Ralph Cooper Hutchison

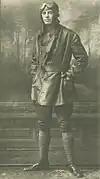
Hutchison was a naval air cadet in WWI.

Hutchison was born in Colorado on February 27, 1898. He attended Lafayette College, graduating in 1918. He served in the United States Naval Aviation Corps from May to November 1918. In 1919, following his service, Hutchison earned a master's degree from Harvard University. He attended Princeton Theological Seminary and was ordained as a preacher in the Presbyterian Church on April 21, 1922. He earned a PhD degree from the University of Pennsylvania in 1925. In 1930, Lafayette College conferred the Doctor of Divinity degree on Dr. Hutchison. He also worked for the Presbyterian Board of Christian Education and was a missionary in Persia. He served as Dean of the American University at Teheran, Iran, which he grew from a small high school to an institution of over 800. He returned to the United States when his wife contracted an "Asiatic malady."